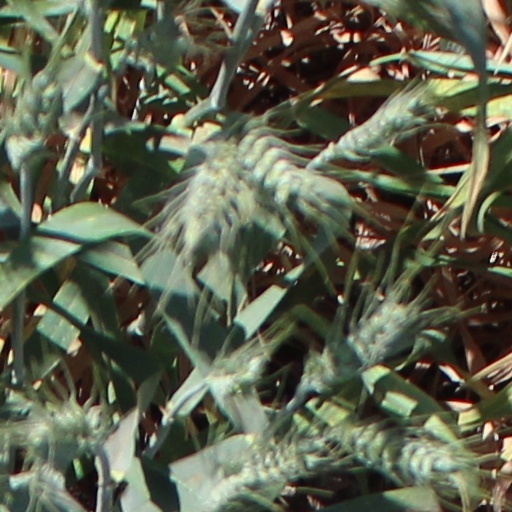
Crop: wheat